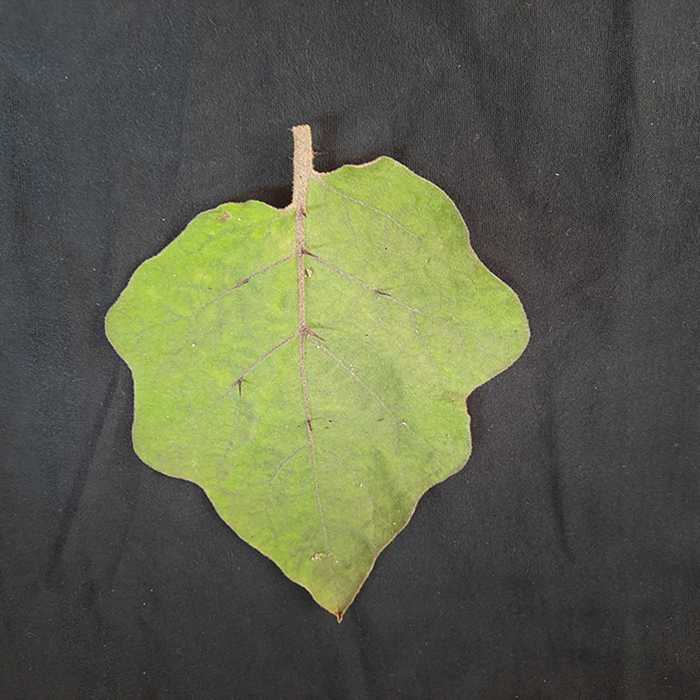
Plant: Eggplant
Label: Eggplant fresh leaf